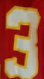
Number: 3